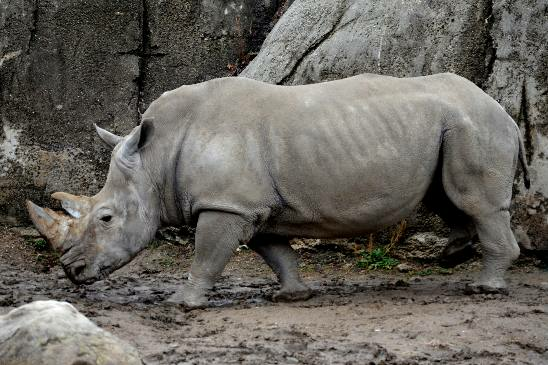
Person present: No